Angel Falls

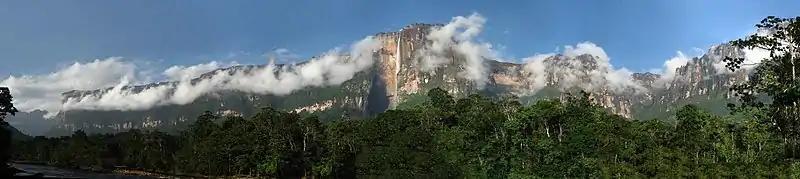
Partly clouded view of Auyán-tepui and Angel Falls (centre) from Isla Raton camp, the photograph was taken at the end of the dry season

Angel Falls is one of Venezuela's top tourist attractions, though a trip to the falls is a complicated affair. The falls are located in an isolated jungle. A flight from Maiquetia Airport, Puerto Ordaz, or Ciudad Bolívar is required to reach Canaima camp, the starting point for river trips to the base of the falls. River trips generally take place from June to December, when the rivers are deep enough for use by the Pemon guides. During the dry season (December to March), the volume of water is less than in other months.